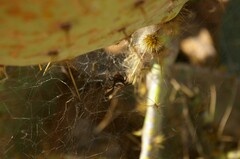
Species: Lactrodectus_hesperus